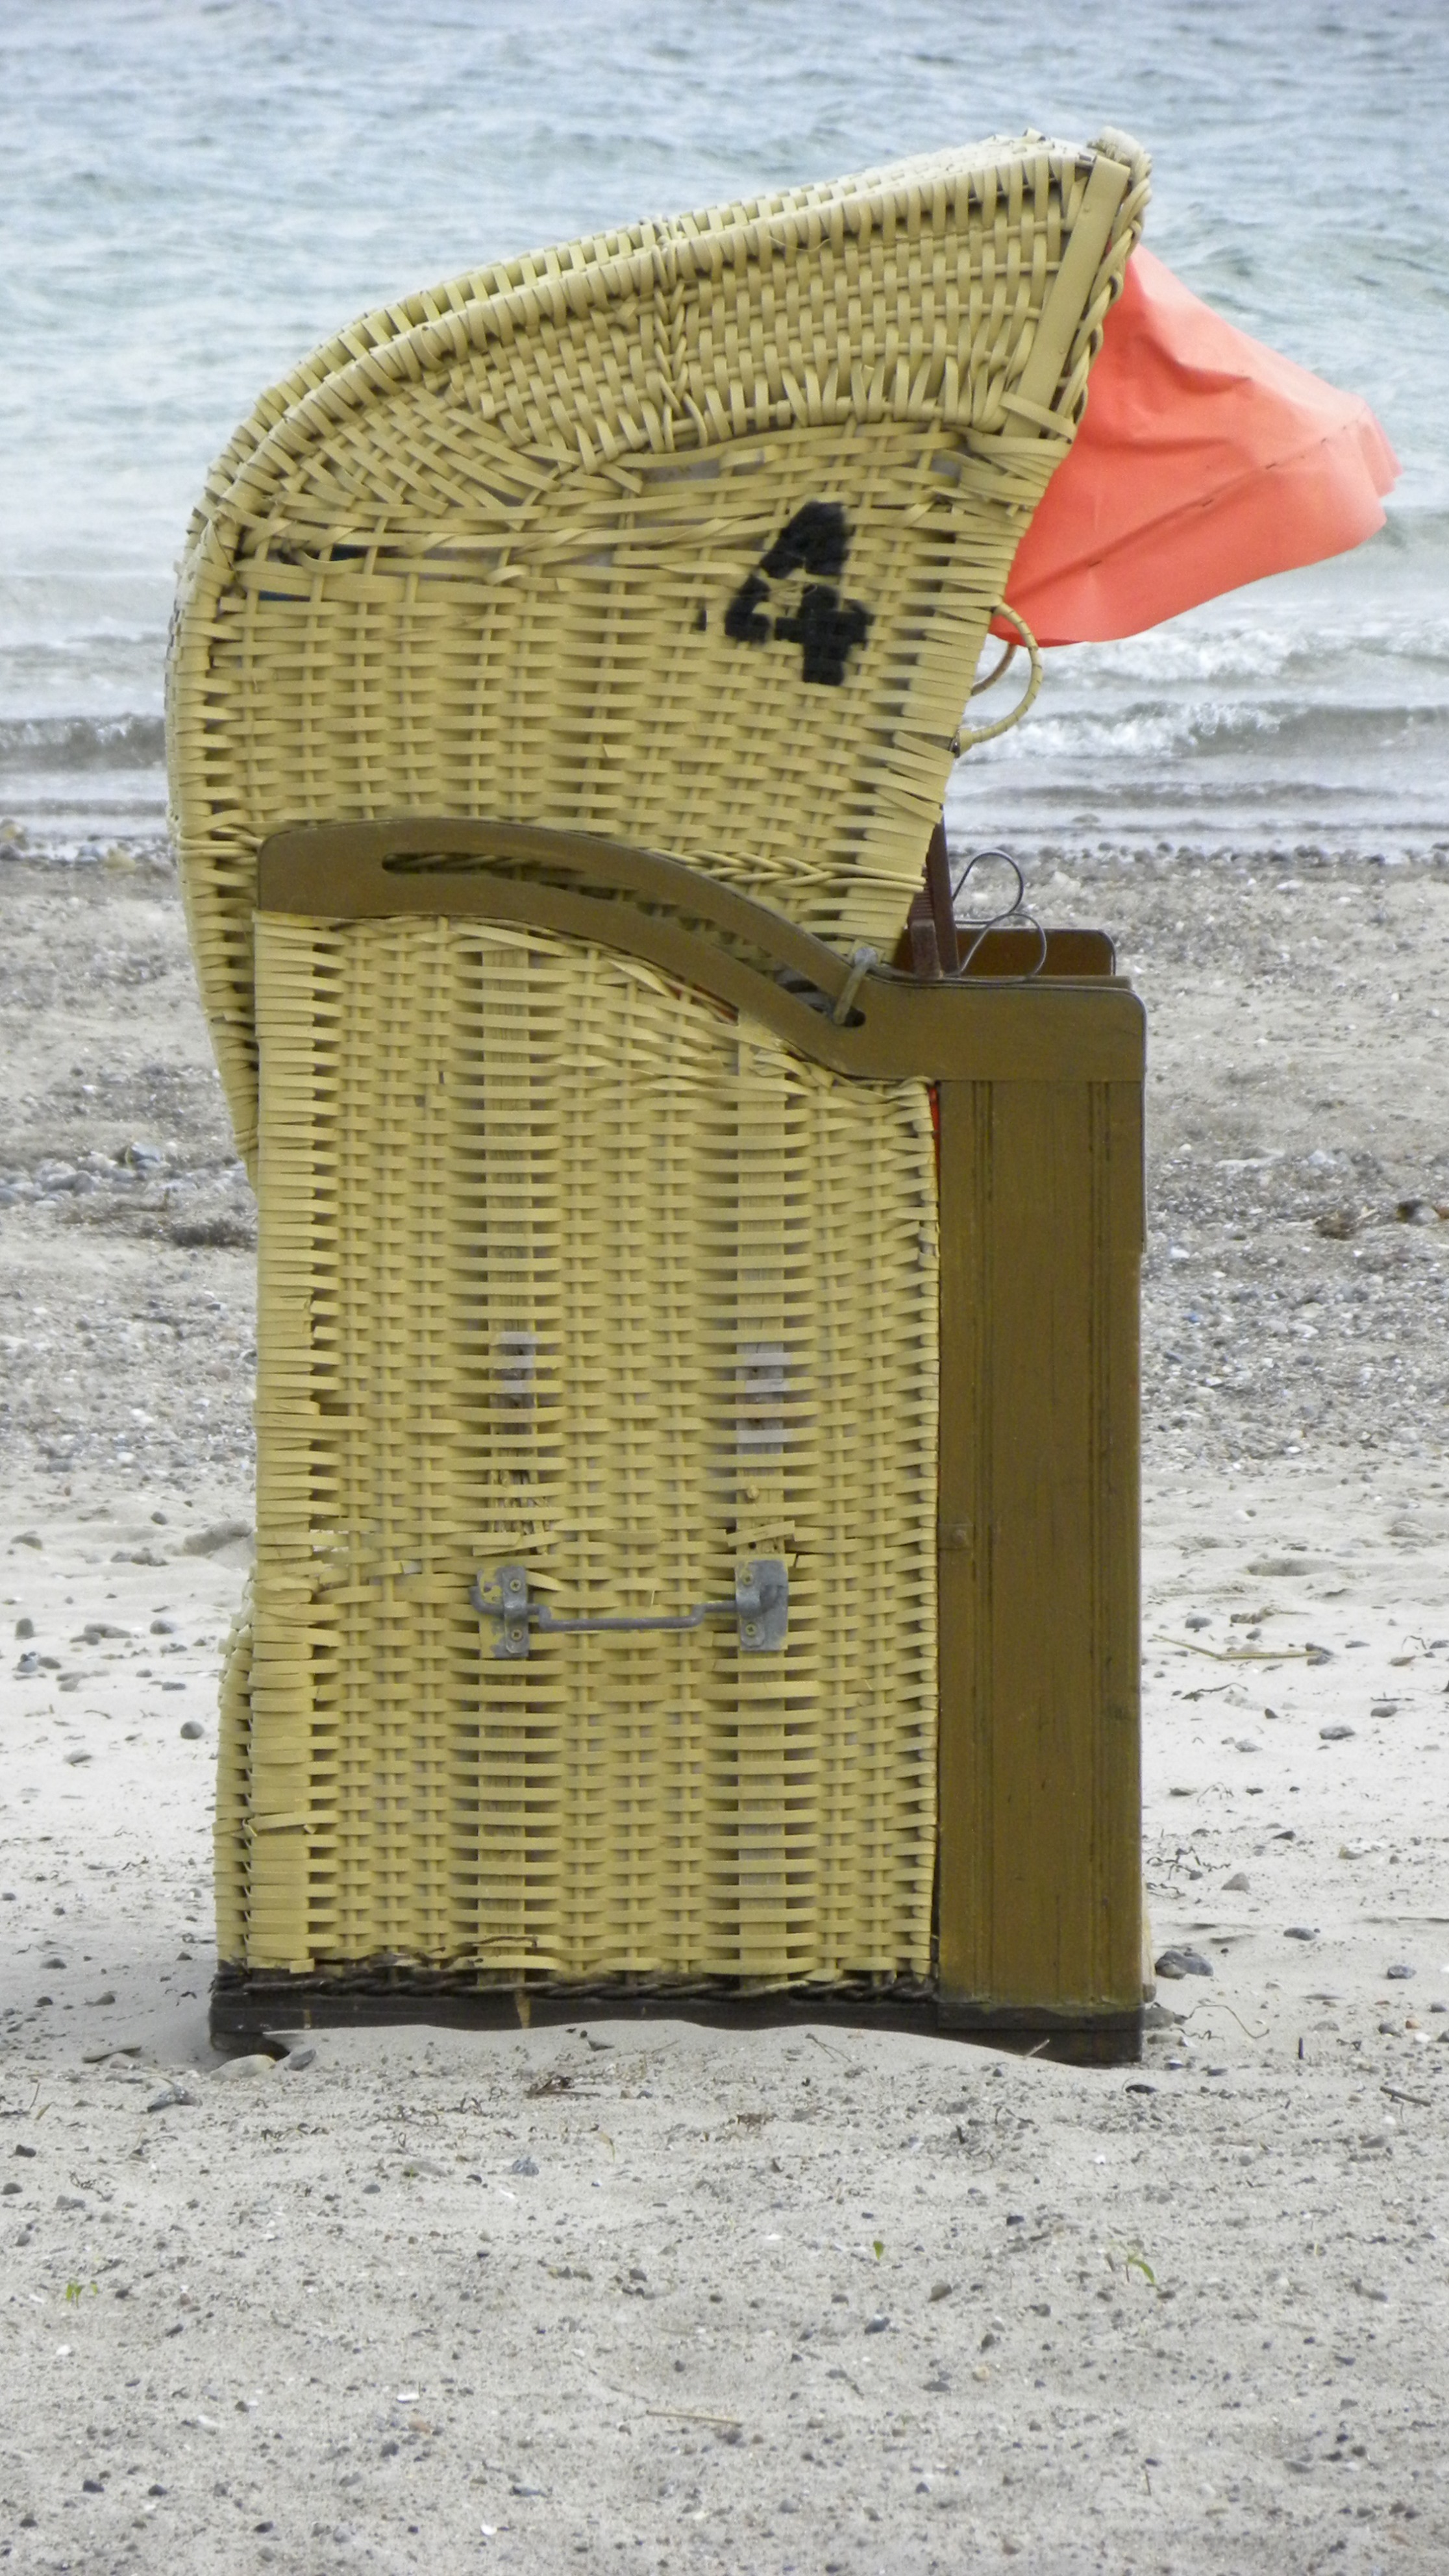
sea, sand, winter, wood, sculpture, art, baltic sea, beach chair